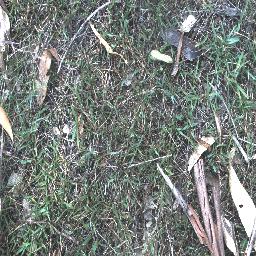
Label: negative